Sam Fielding

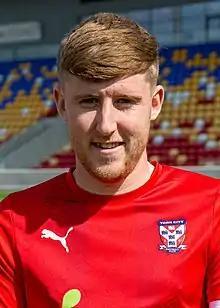
Fielding with York City in 2021

Samuel Harry Fielding (born 2 November 1998) is an English footballer who plays as a midfielder for club Marine.